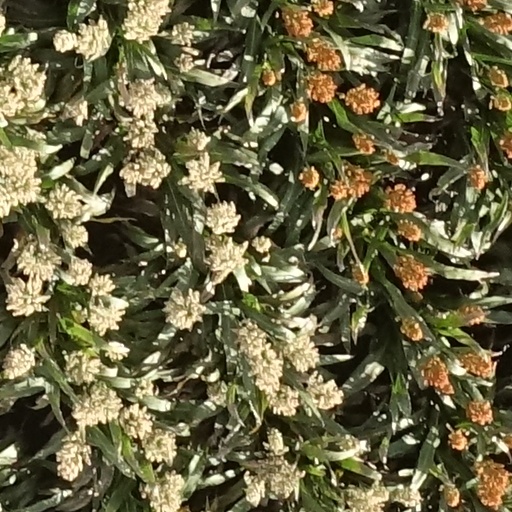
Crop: sorghum